Tilleda

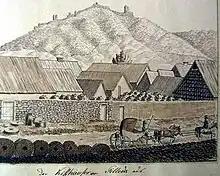
Tilleda / Kyffhäuser, ca. 1820

In around 700 a small settlement was founded on the "Pfingstberg". The settlement was first mentioned in the early 9th century as "Dullide", an estate of Hersfeld Abbey.